Winslow Homer

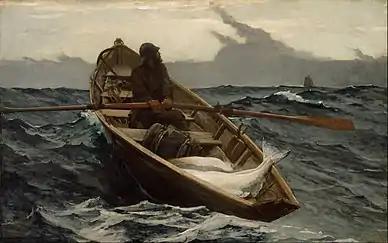
"The Fog Warning" (1885; Museum of Fine Arts, Boston).

Homer's nickname in The Tile Club was "The Obtuse Bard". Other well known Tilers were painters William Merritt Chase, Arthur Quartley, and the sculptor Augustus Saint Gaudens.